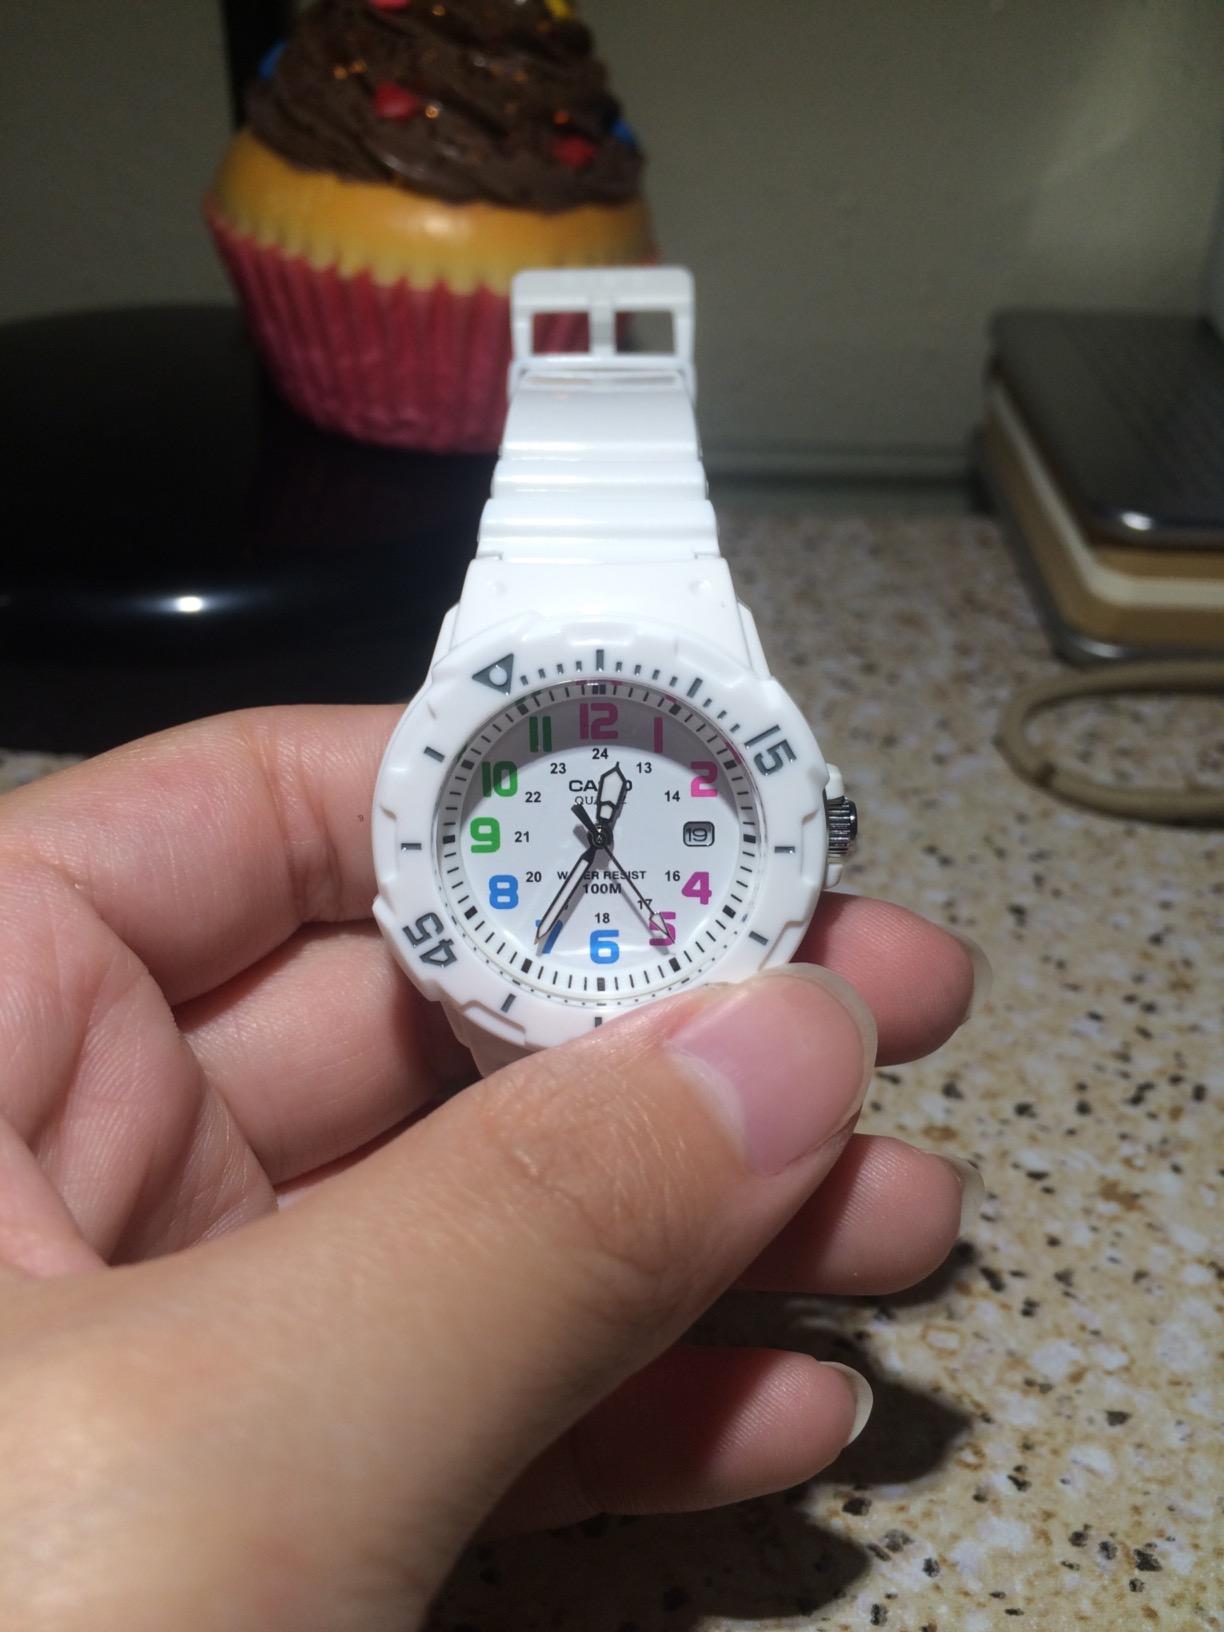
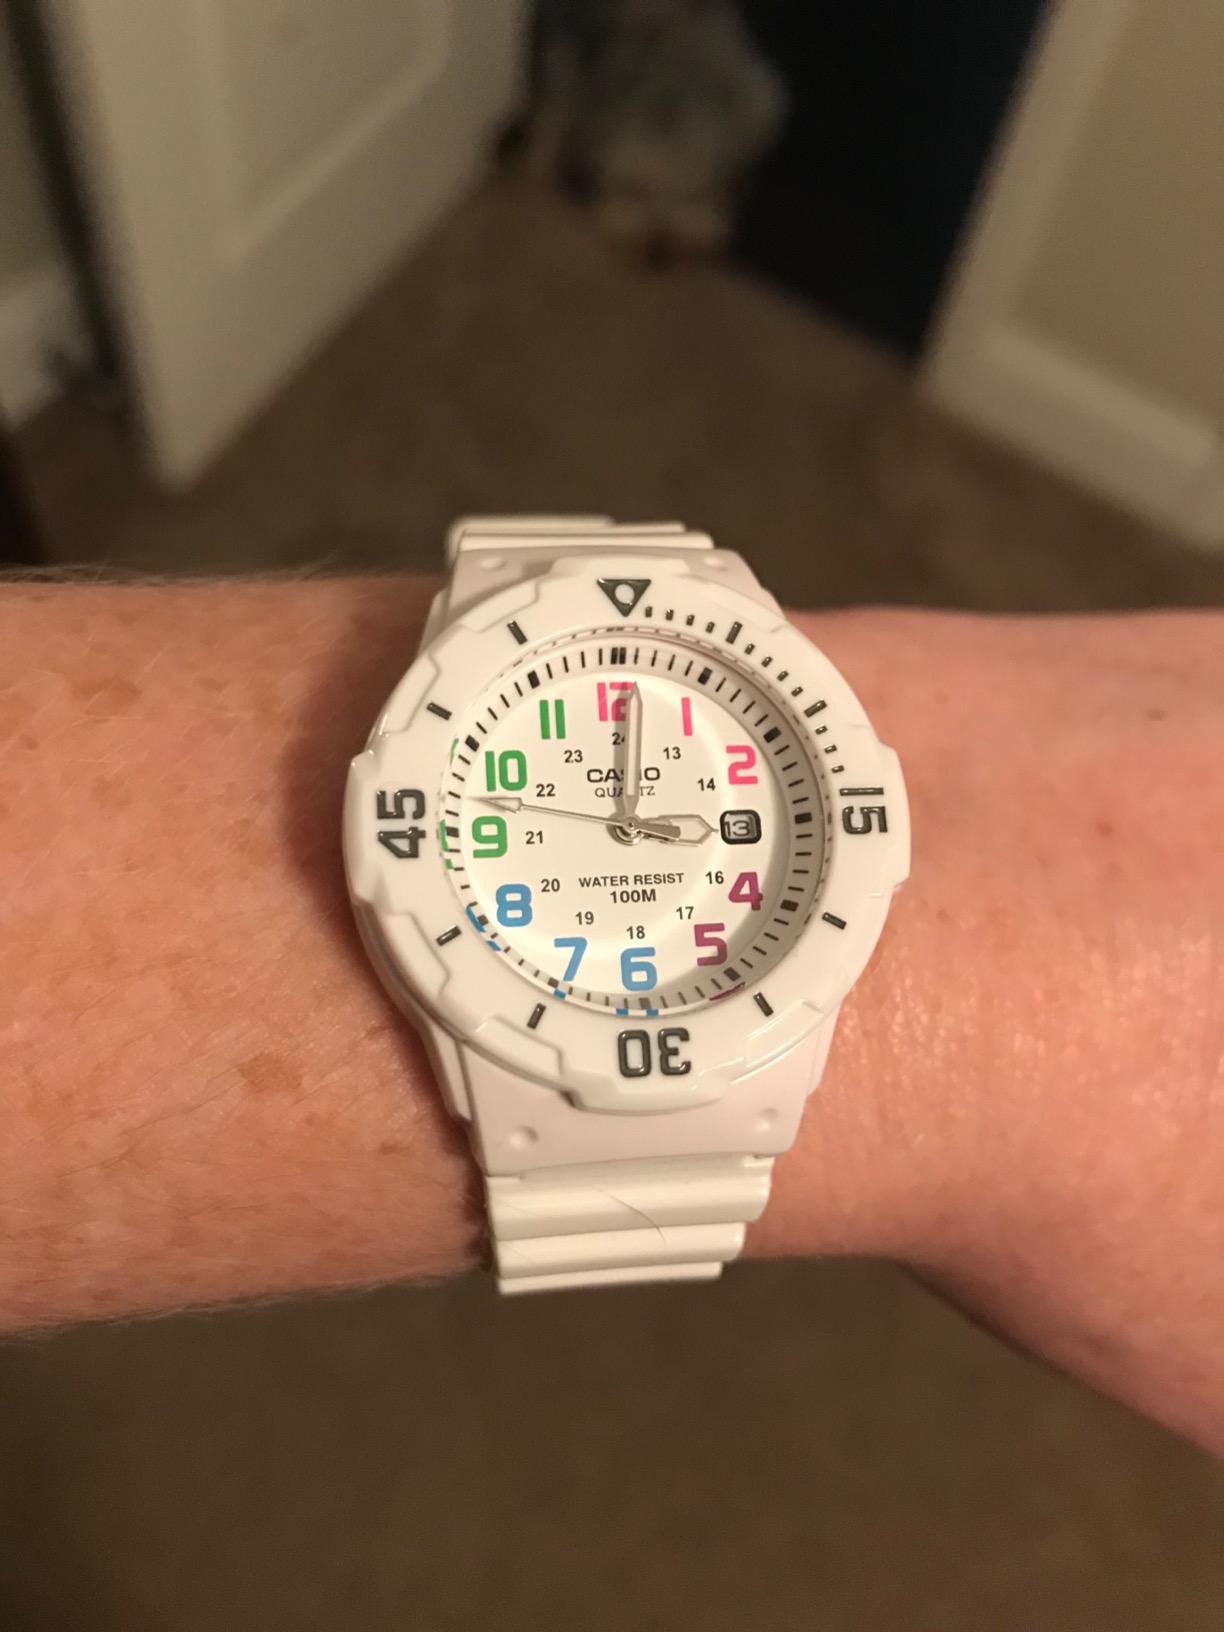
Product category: accessories_watch
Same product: yes